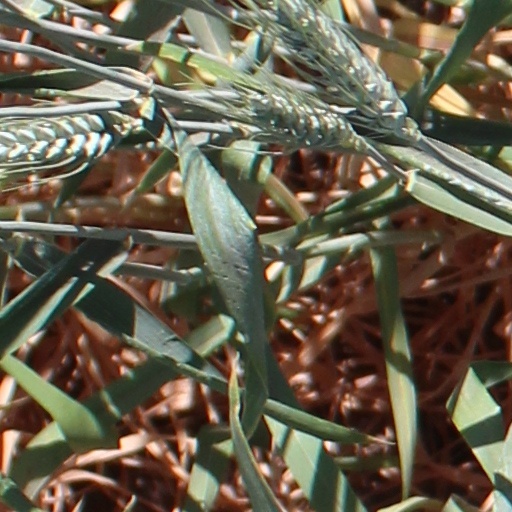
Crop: wheat